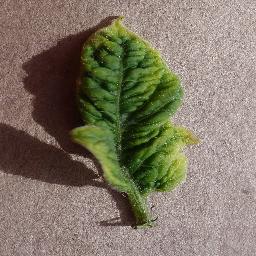
Label: Tomato___Tomato_Yellow_Leaf_Curl_Virus